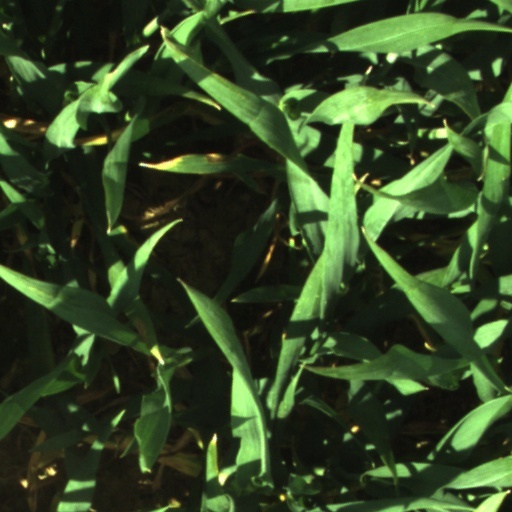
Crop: wheat